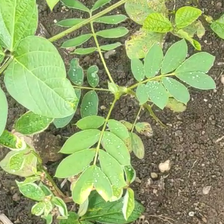
Weed species: Sicklepod_(Senna obtusifolia)